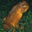
Label: frog